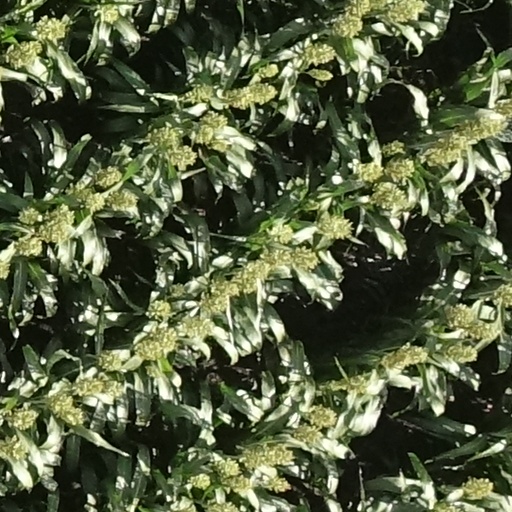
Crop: sorghum